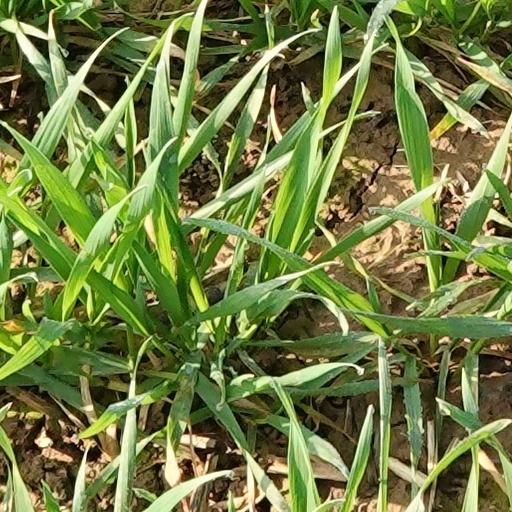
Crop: wheat